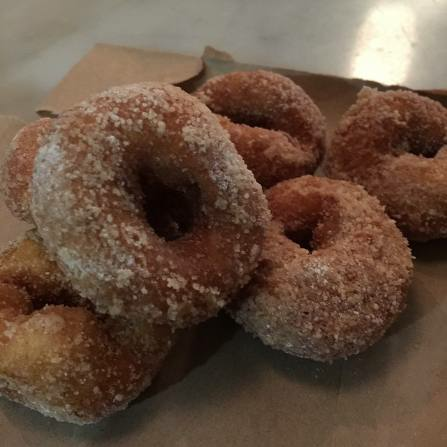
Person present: No